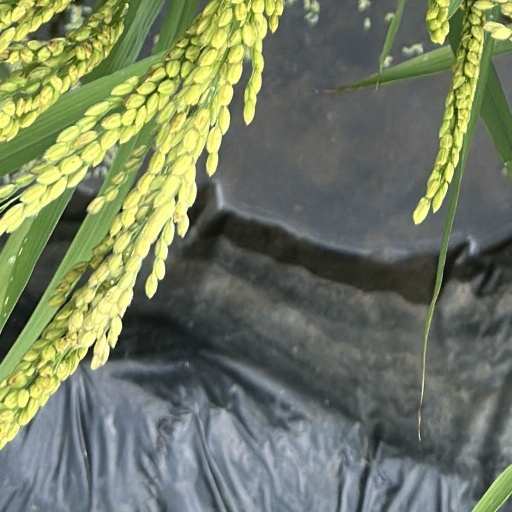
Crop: rice